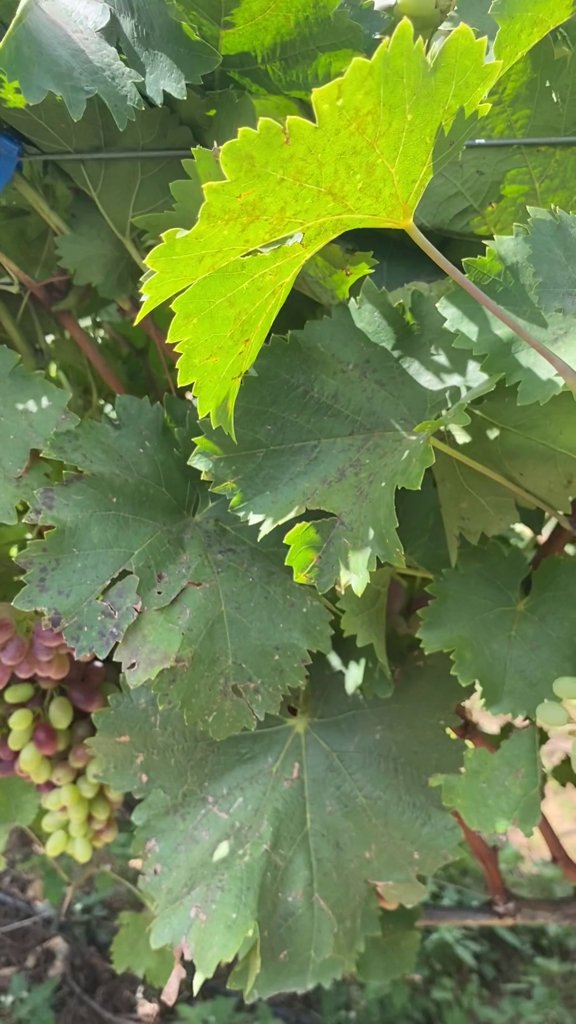
Berries visible: 42
Grape clusters: 2